Fox Conner

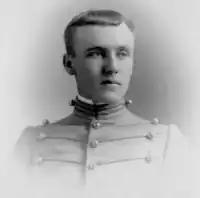
Fox Conner at West Point in 1898

"During his final year at West Point, Conner's company tactical officer was First Lieutenant Pershing", a man who would play a significant part in Conner's future military career. Despite possessing a "towering intellect", his "overall academic record at West Point was only slightly better than average",